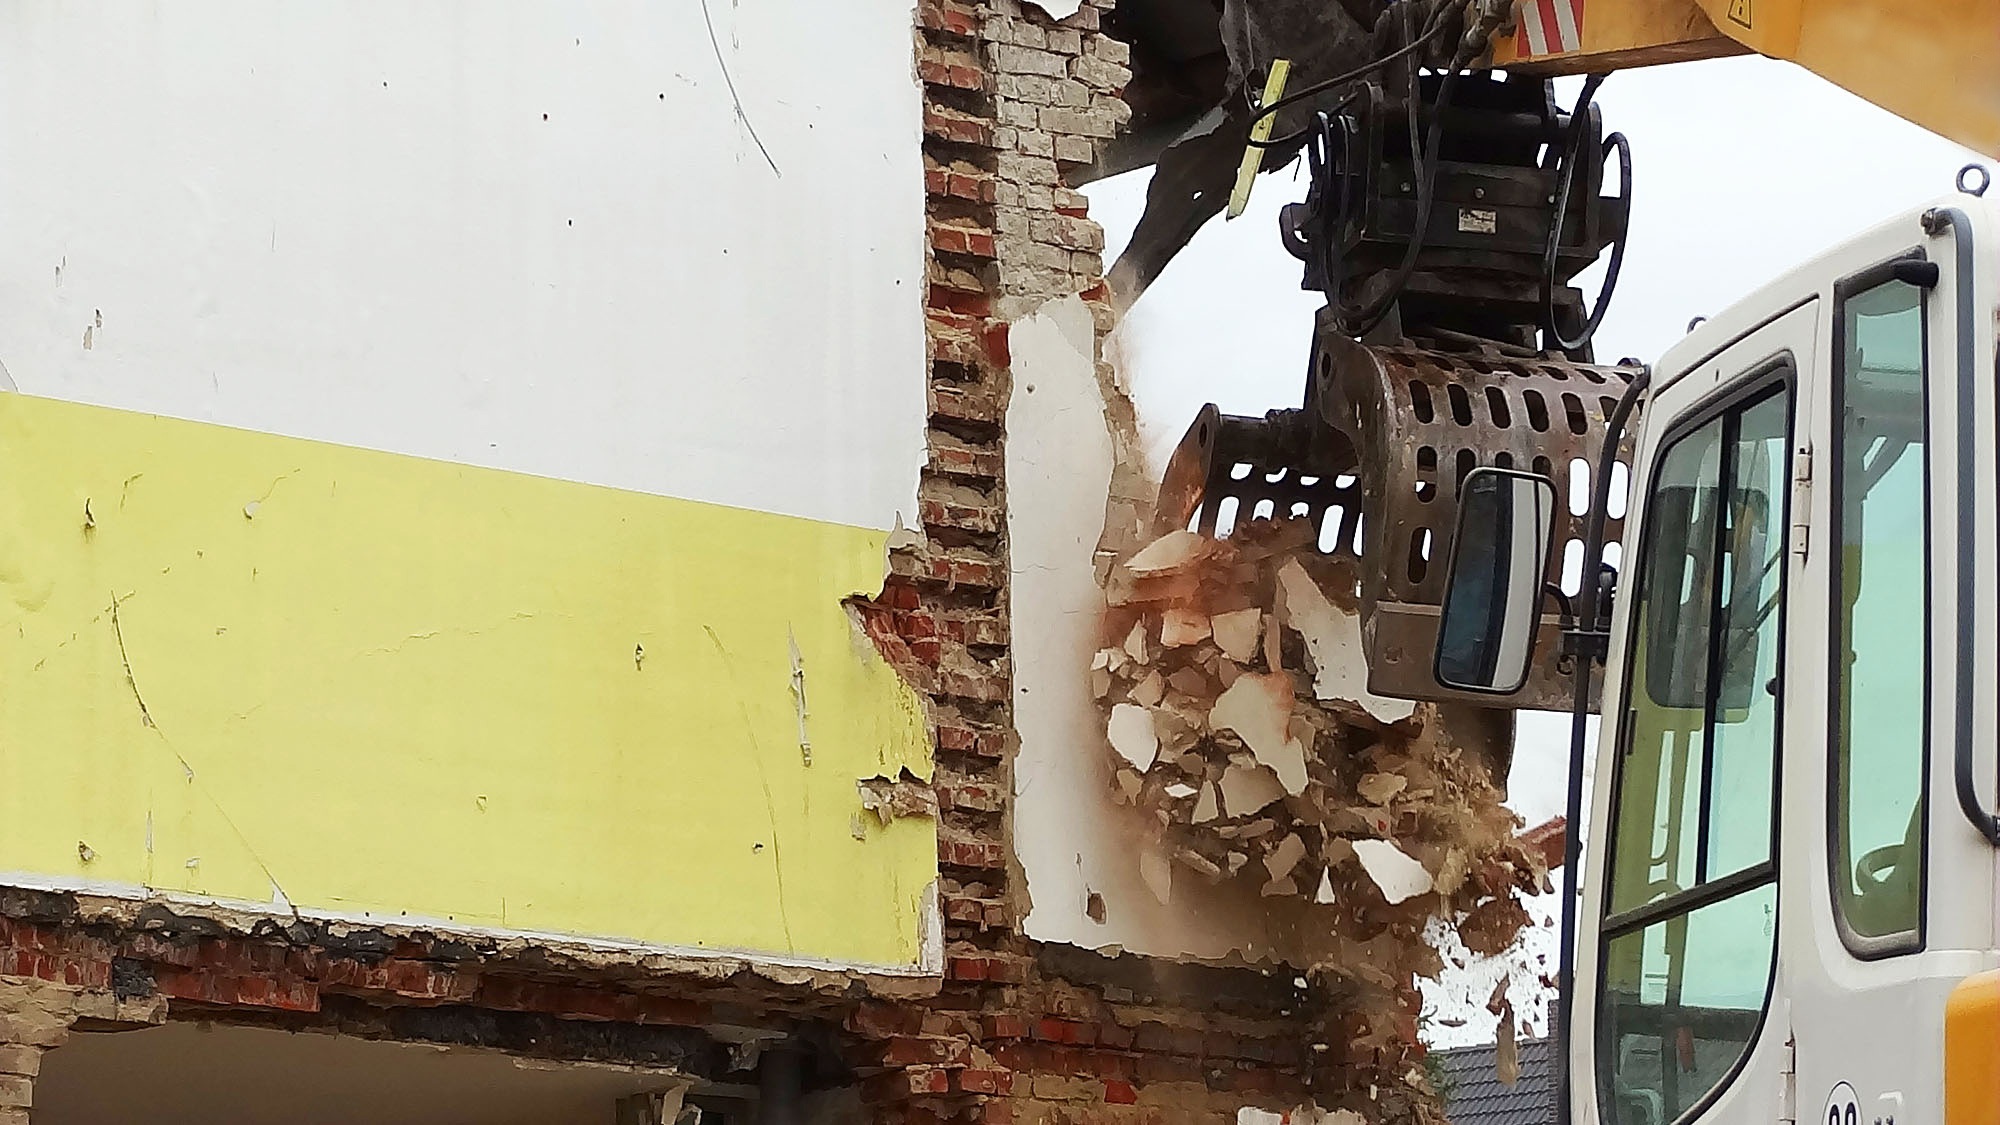
street, house, home, wall, vehicle, color, crash, art, demolition, excavators, backhoe bucket, building rubble, urban area, demolition excavator